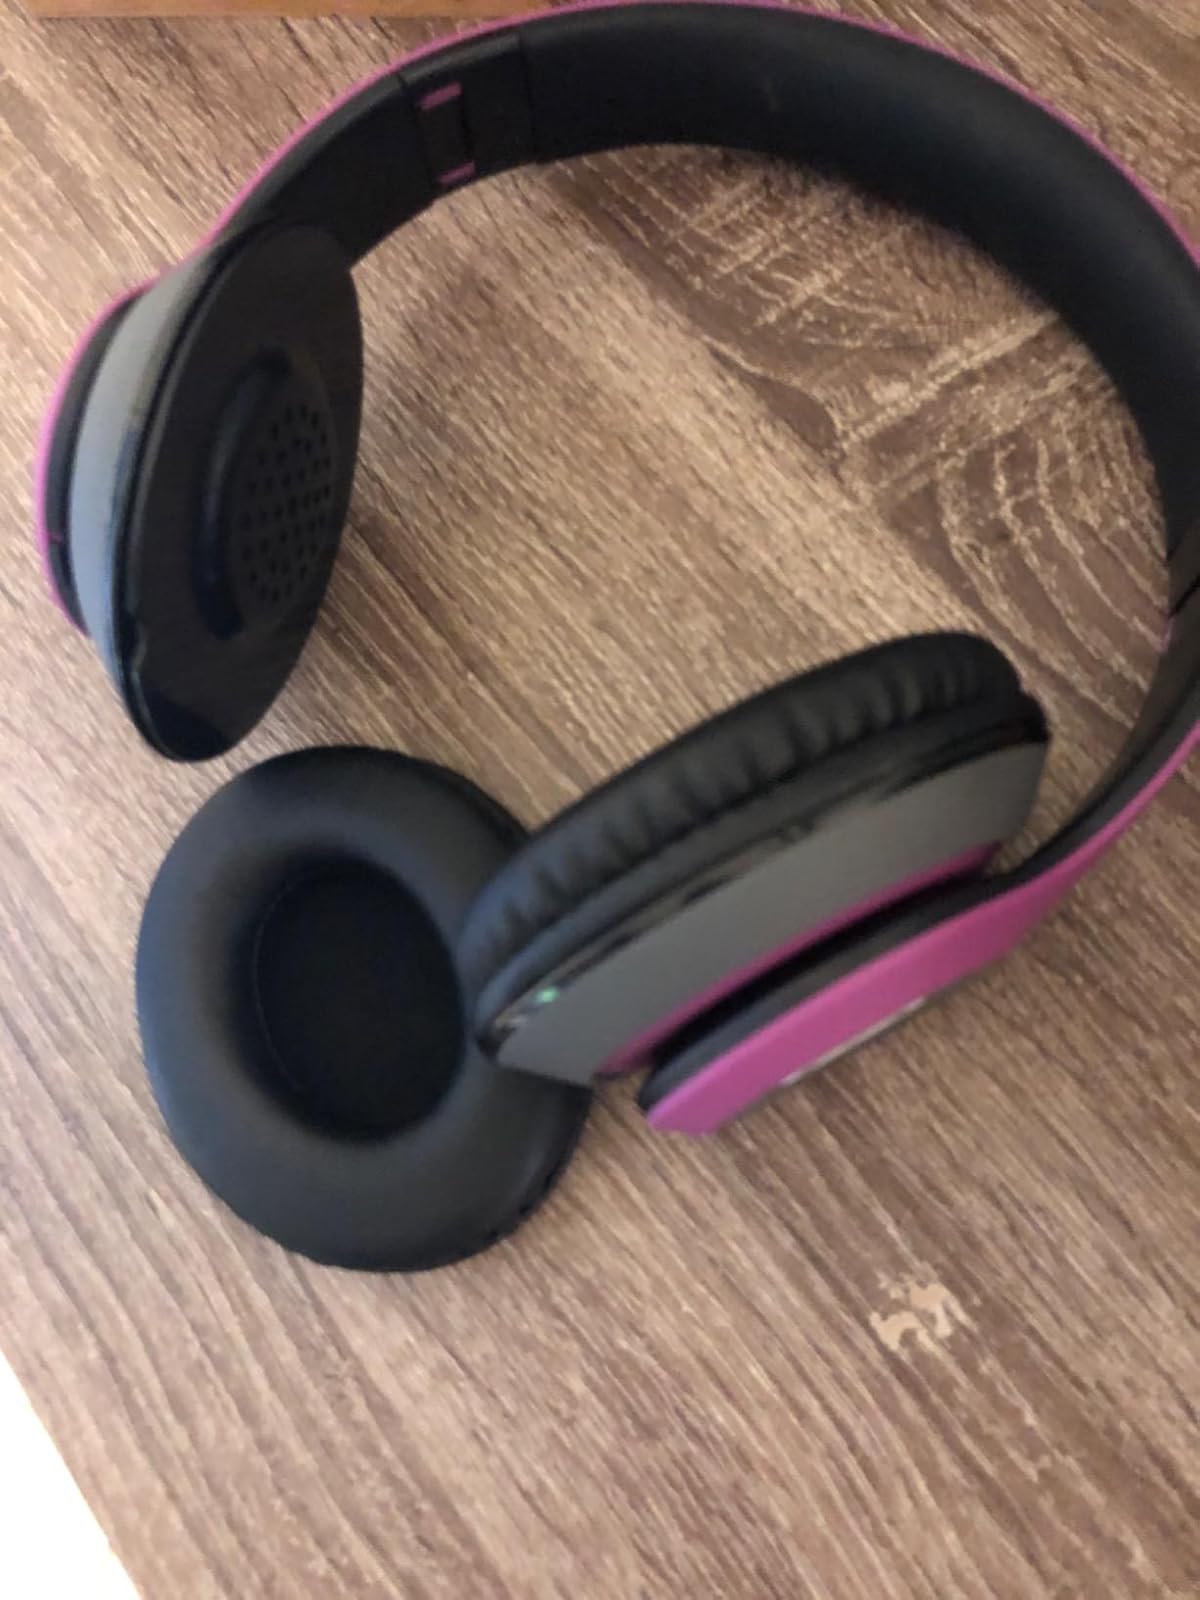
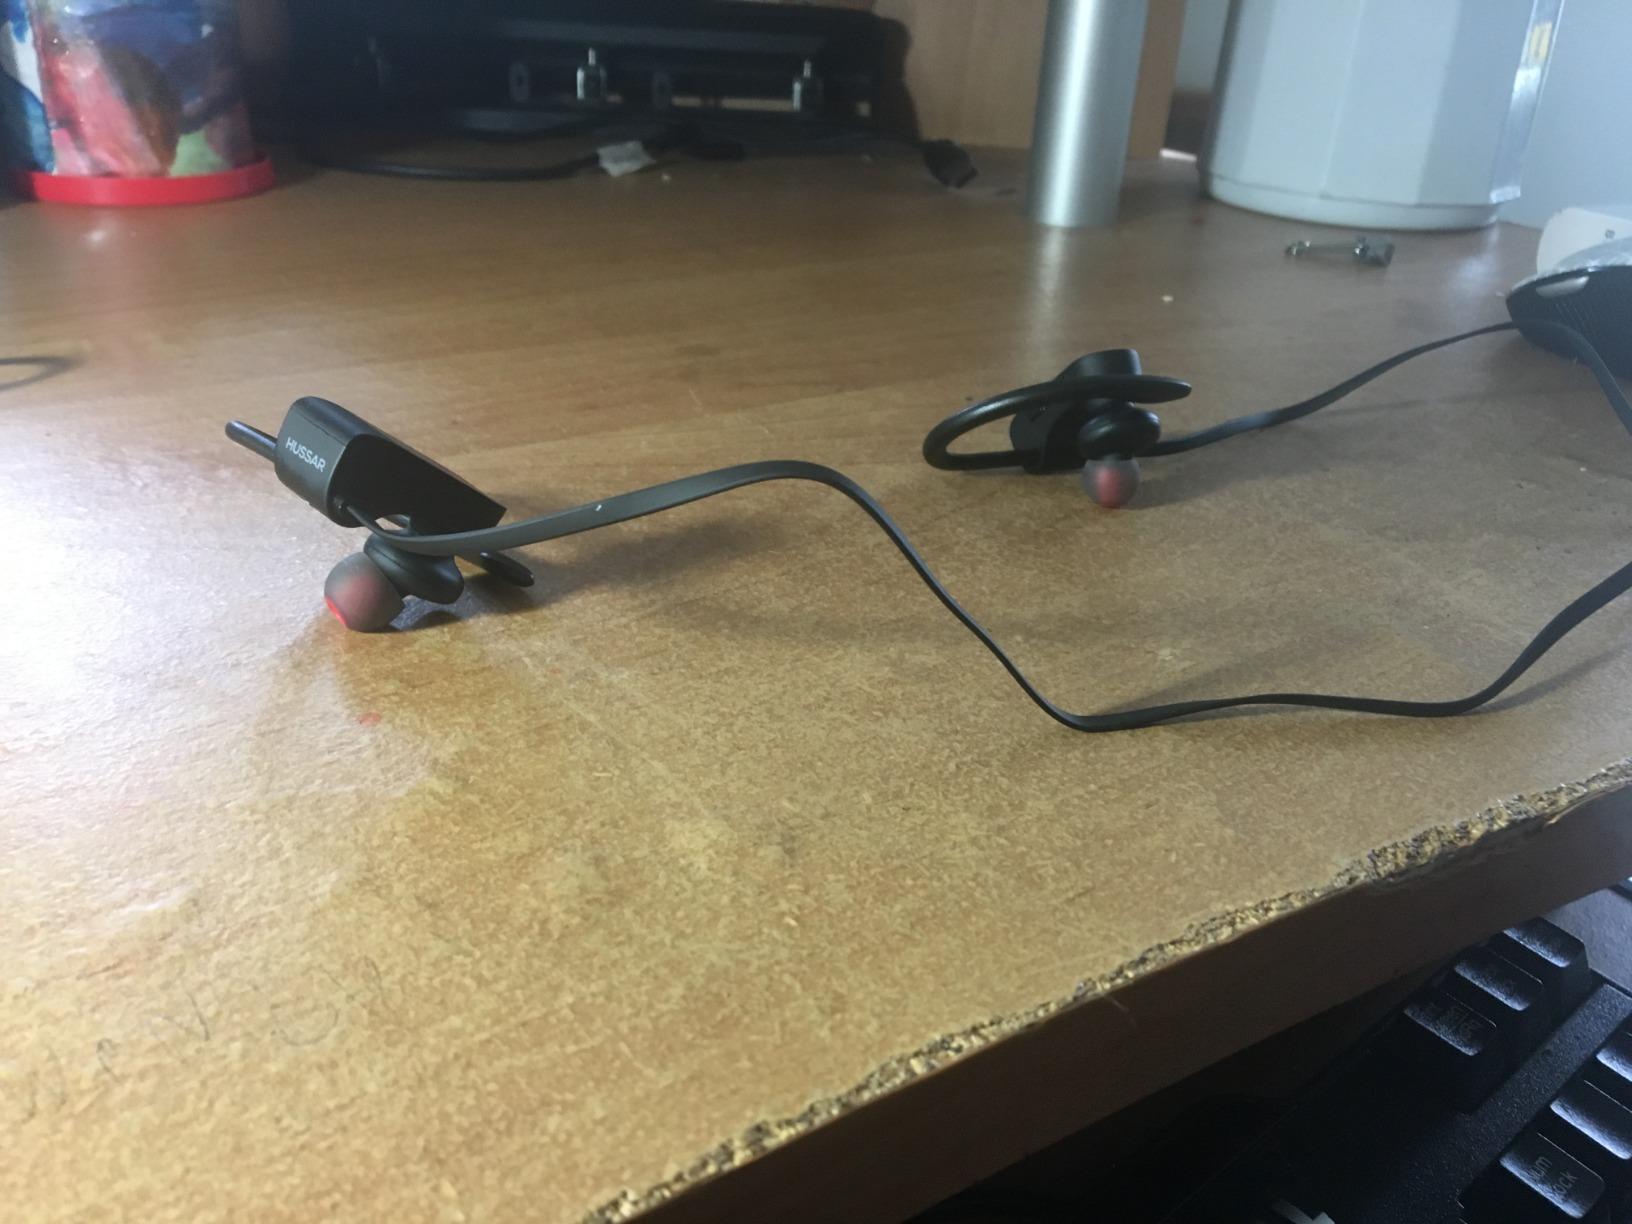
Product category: headphones
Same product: no